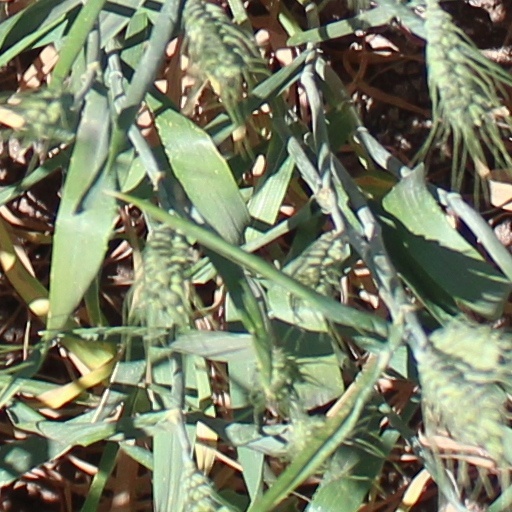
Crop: wheat